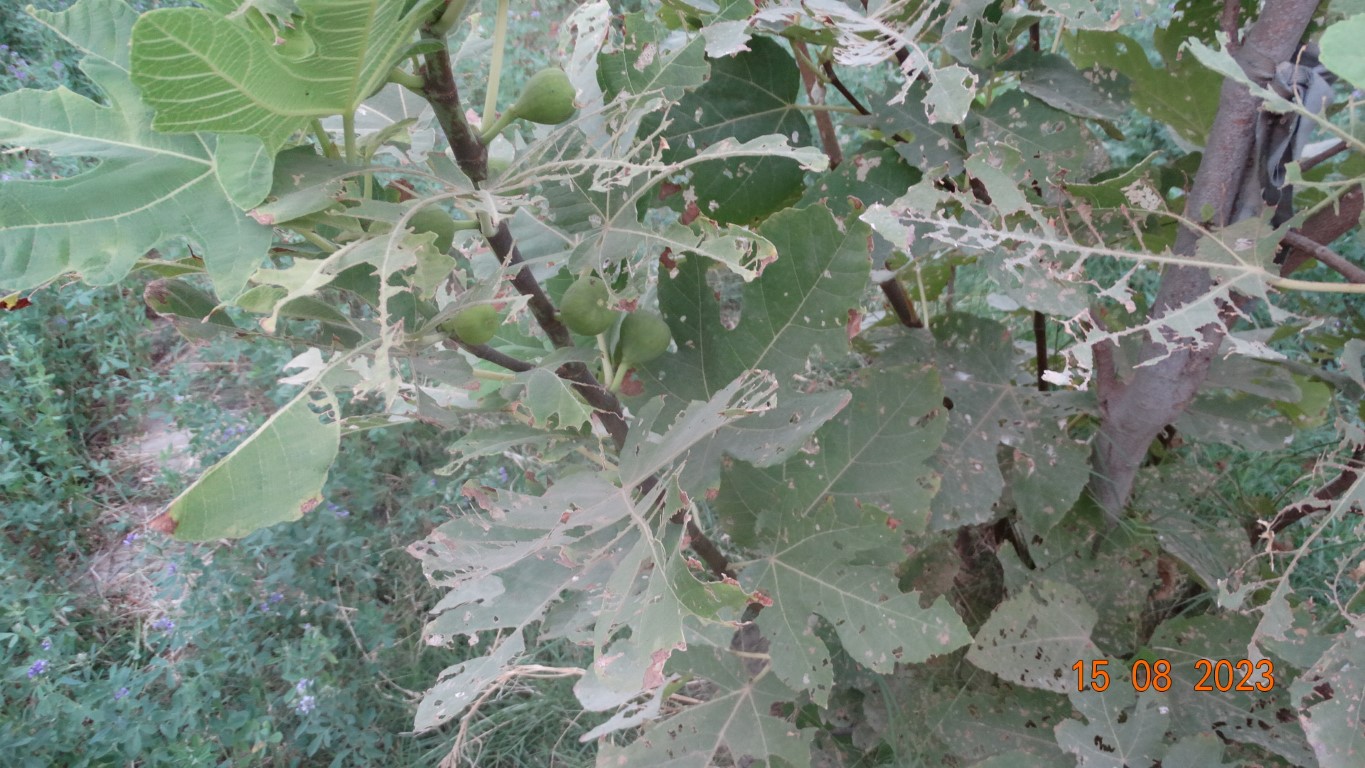
Label: infected